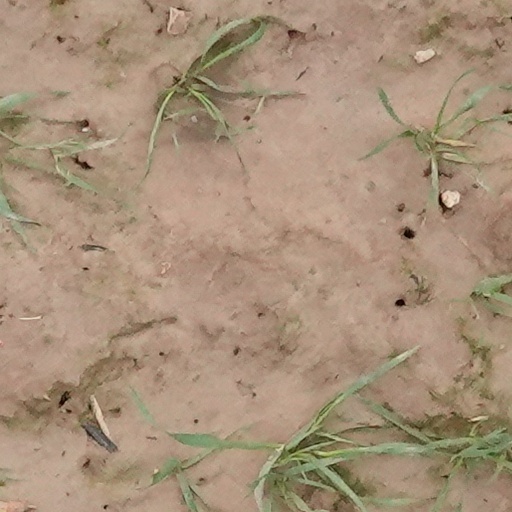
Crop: wheat